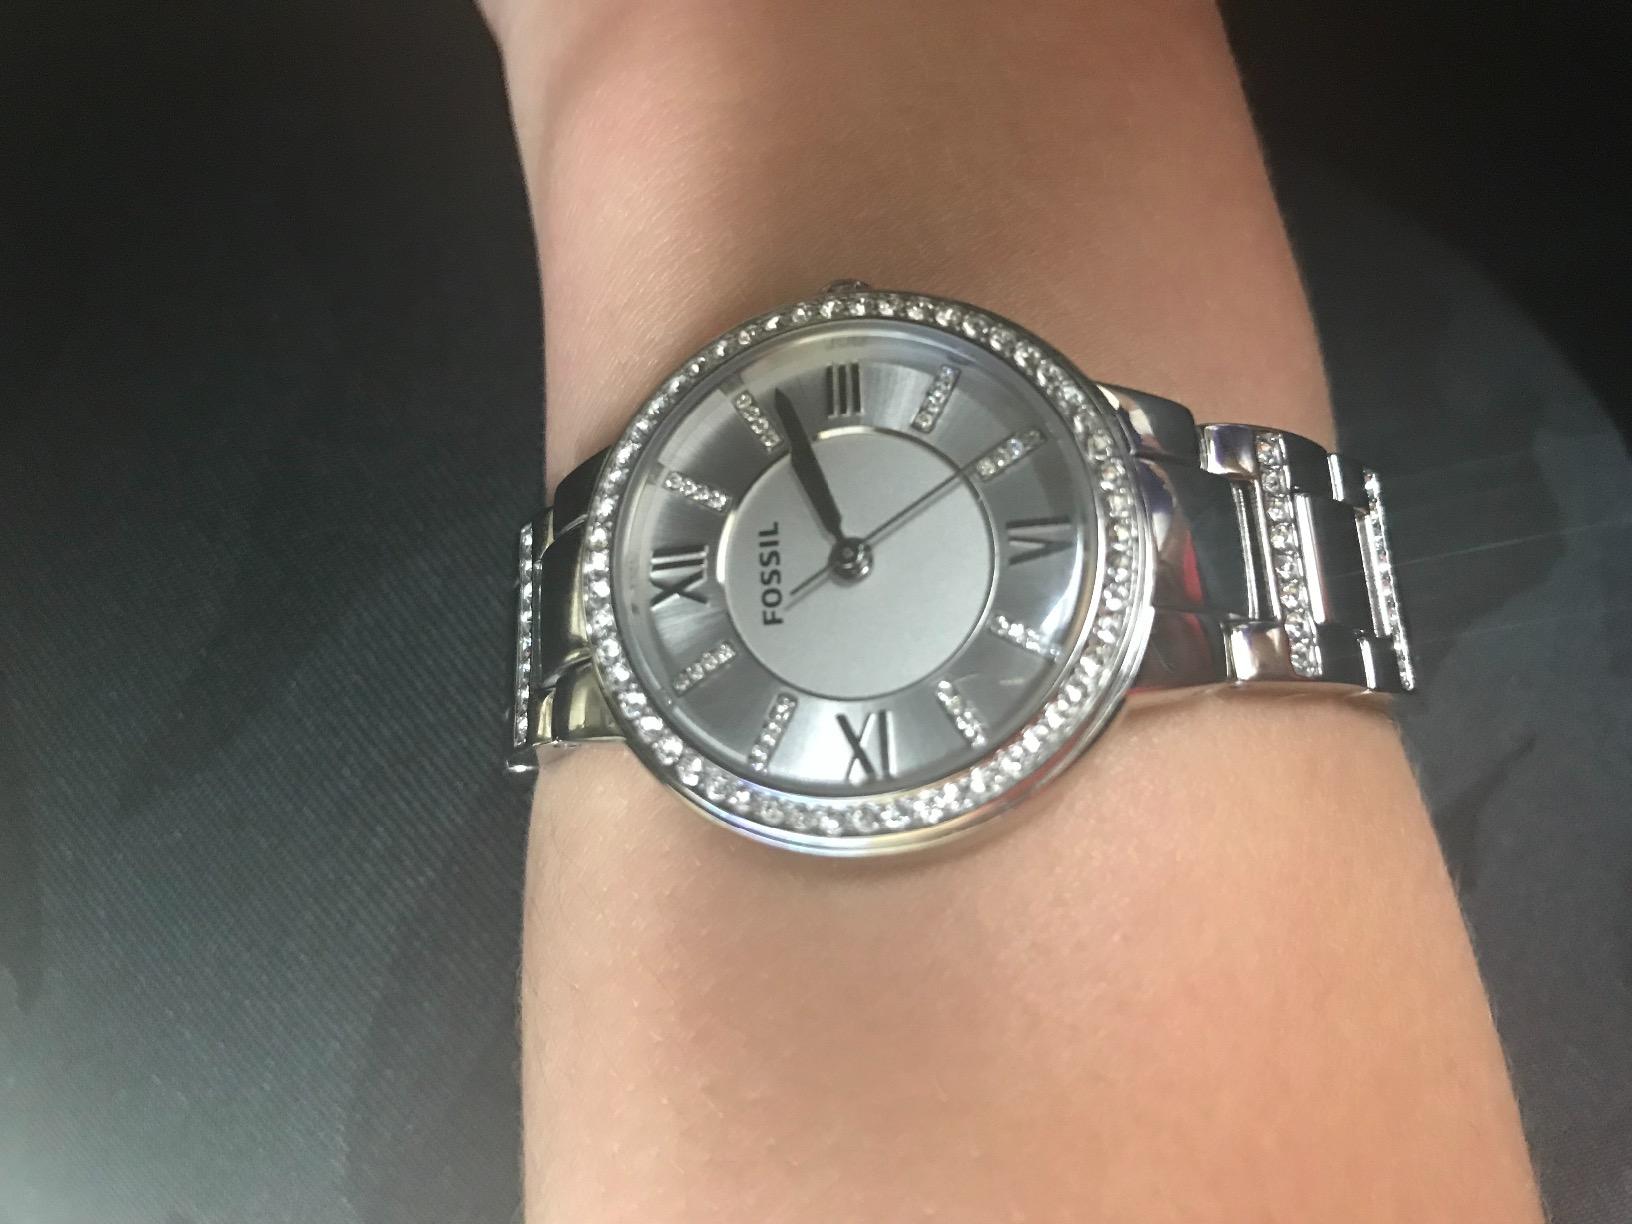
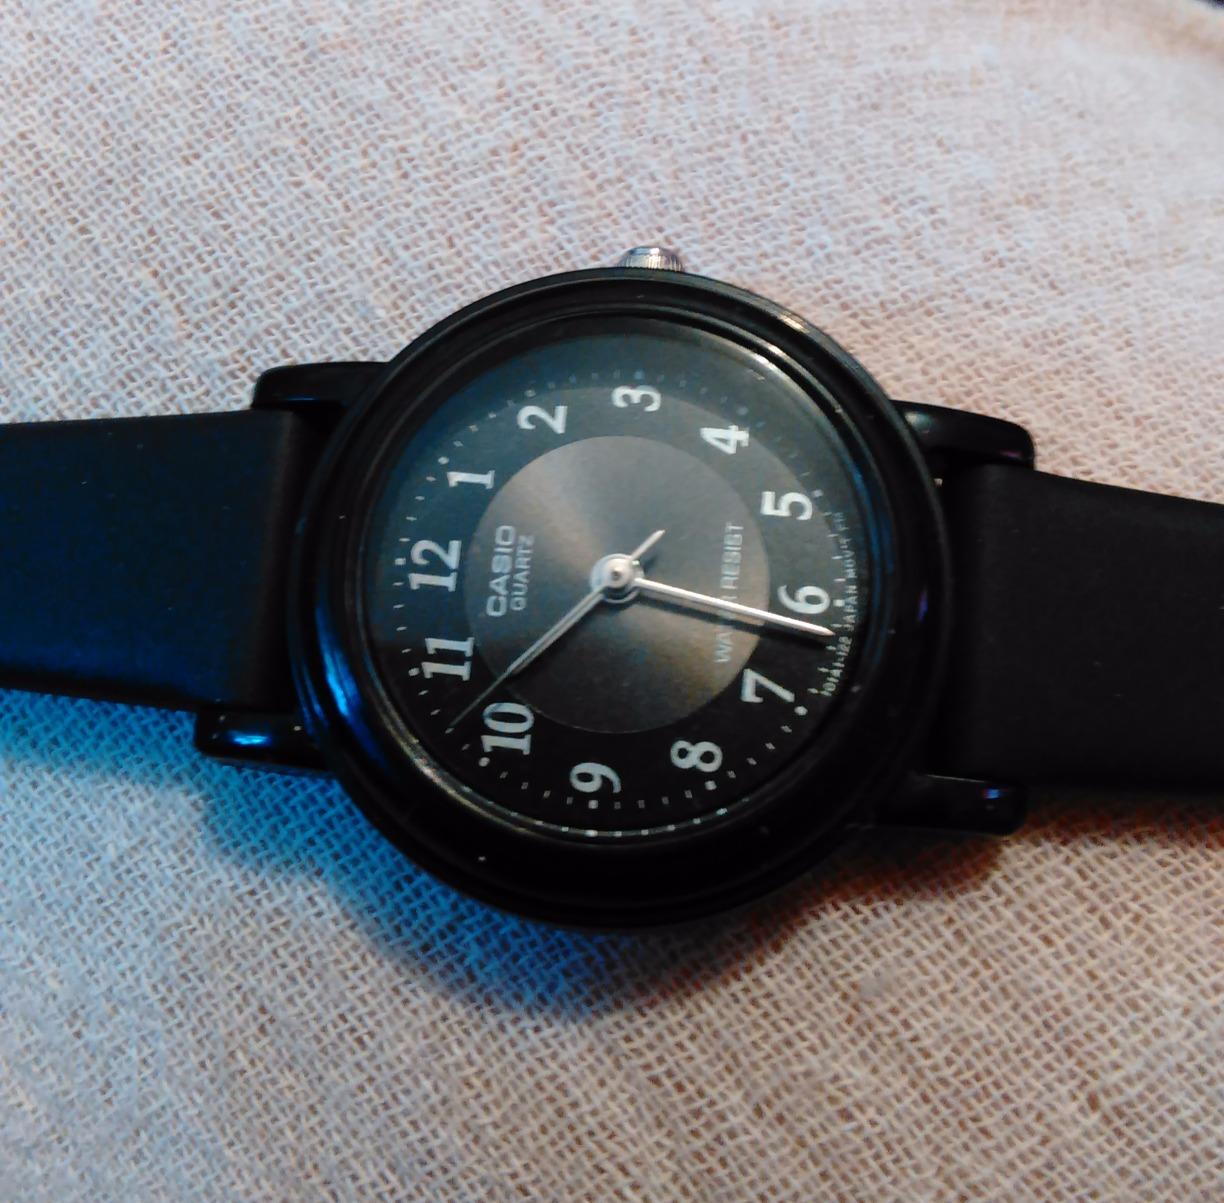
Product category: accessories_watch
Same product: no